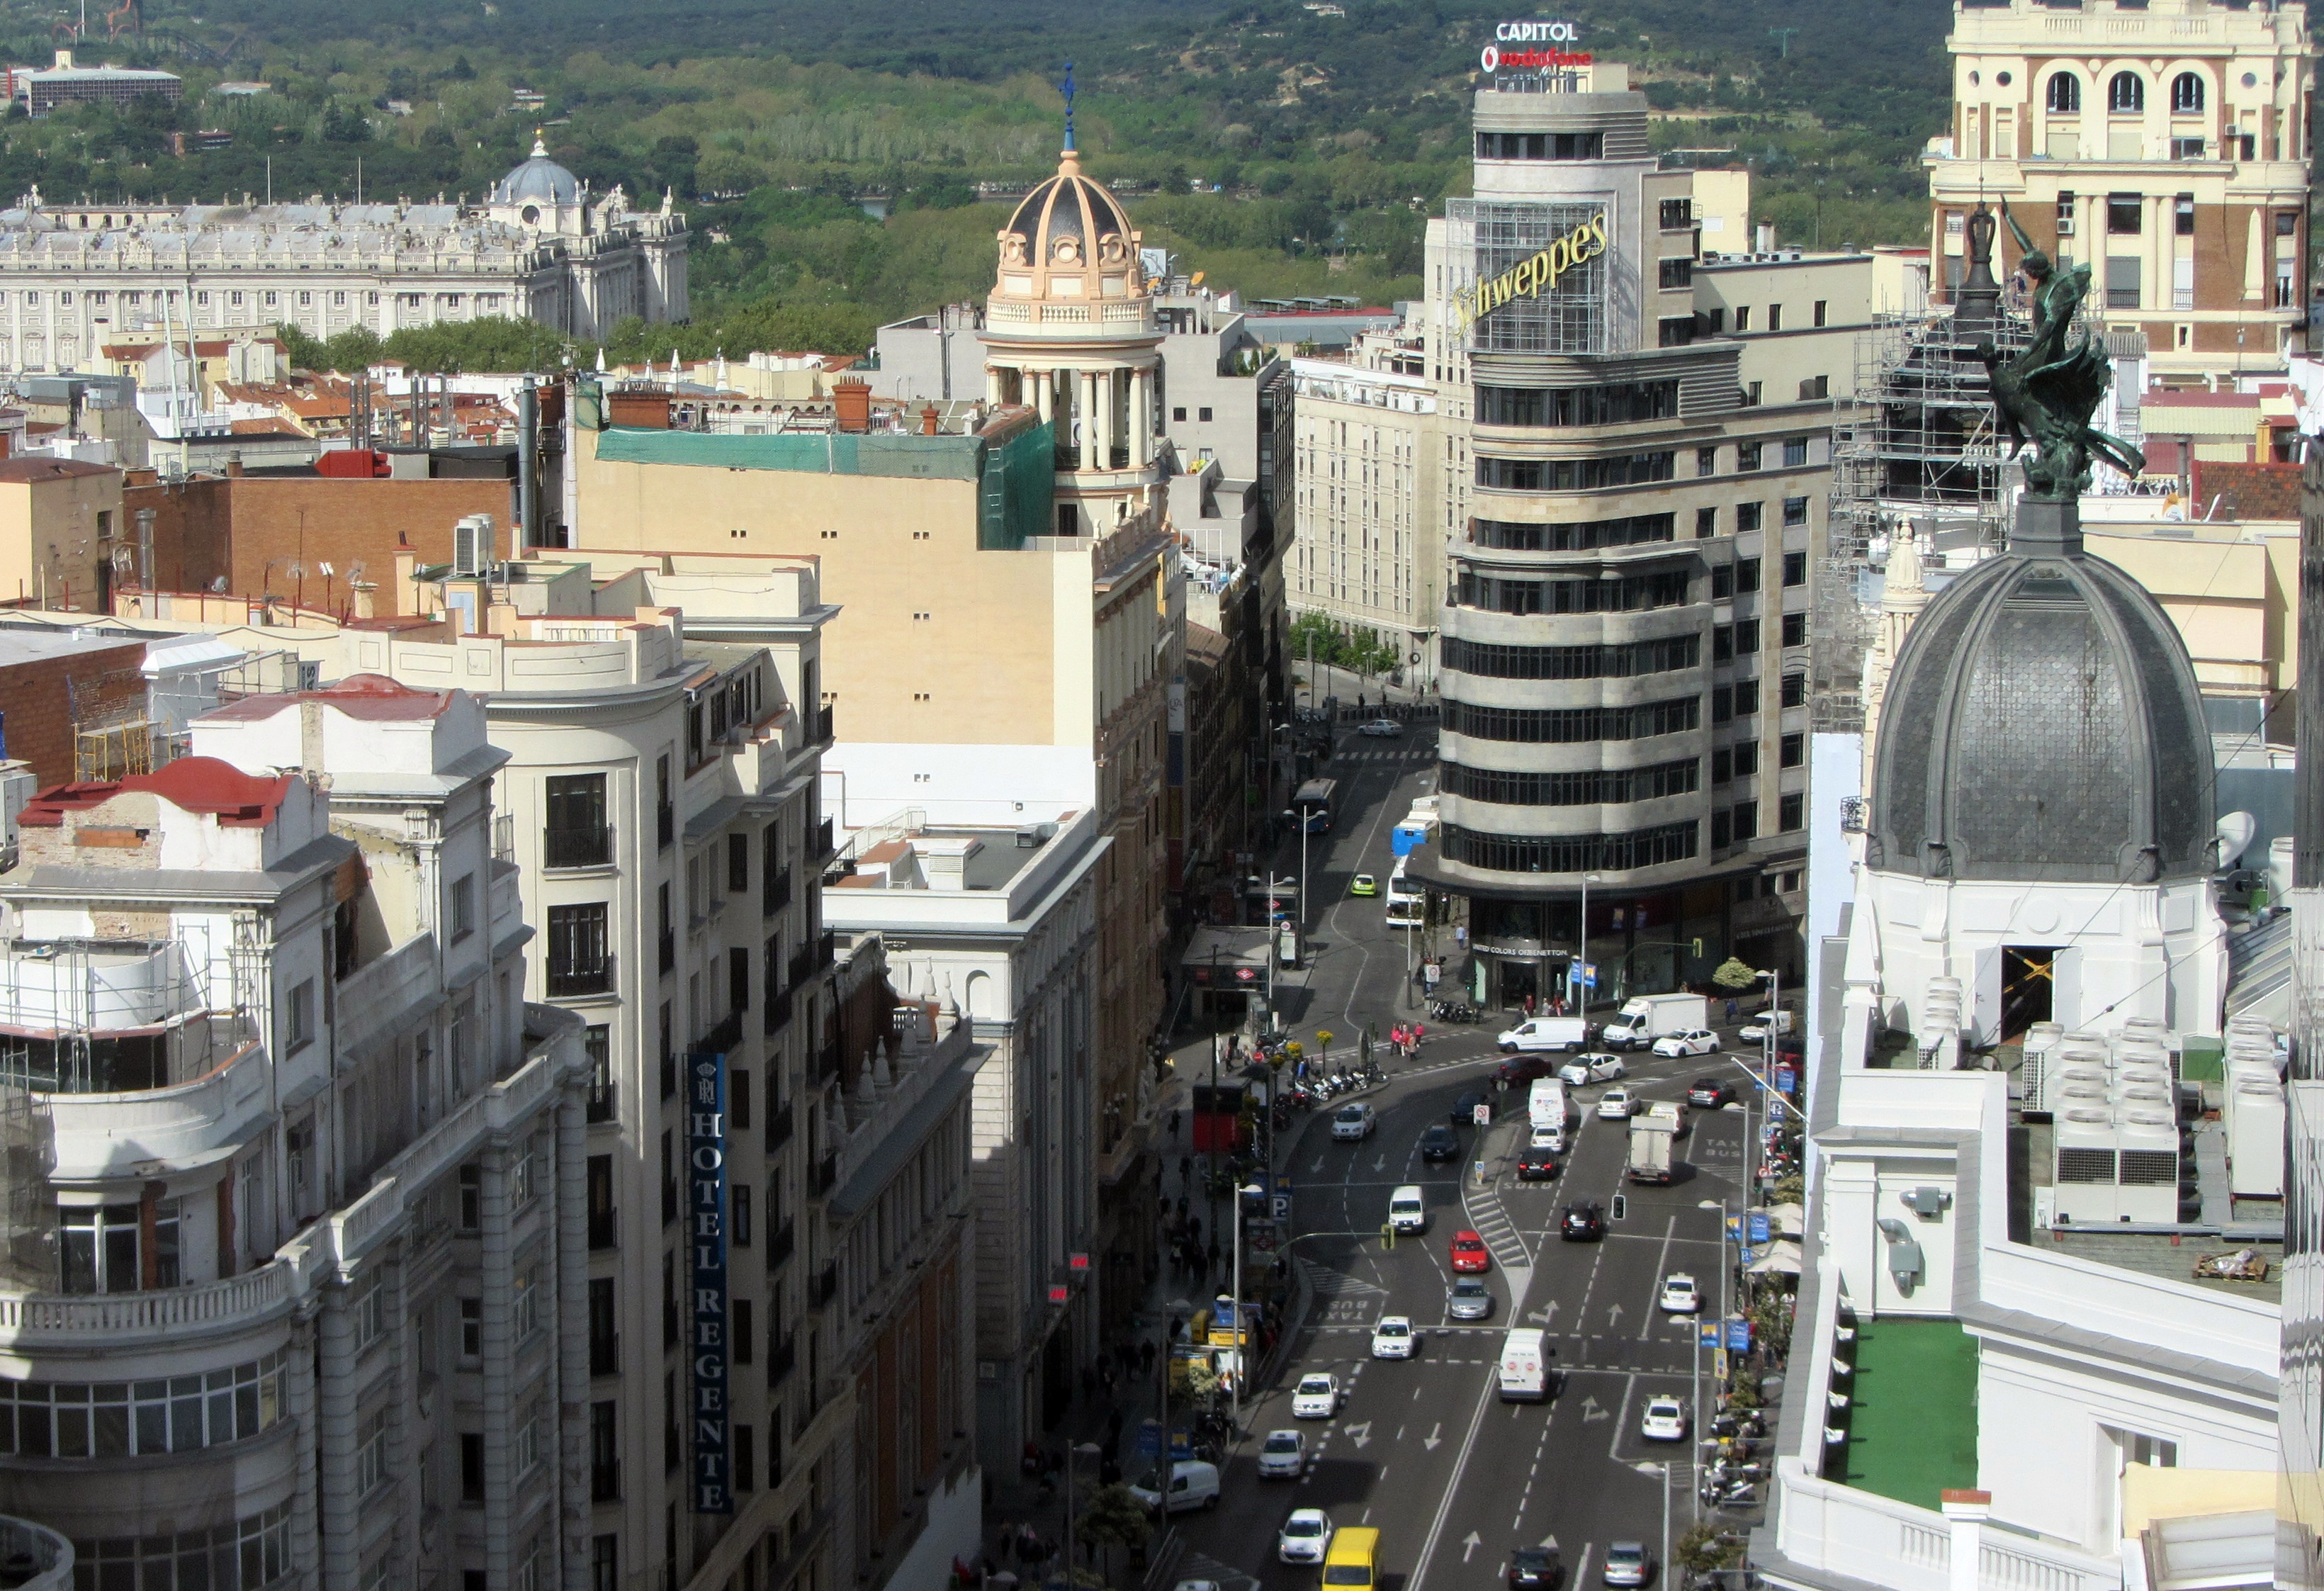
architecture, traffic, town, building, city, skyscraper, urban, cityscape, downtown, tower, landmark, tourism, capital, spain, avenue, buildings, cars, madrid, metropolis, great way, aerial photography, city centre, urban area, human settlement, metropolitan area